La belle juive

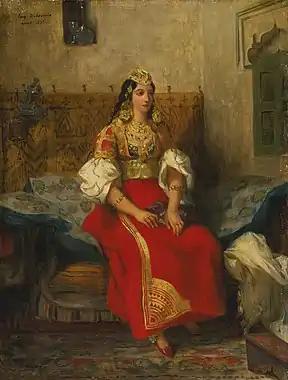

The origins of la belle juive date back to medieval literature. However, the archetype’s full form as known today was established during the 19th century. The appearance of the belle juive is commonly deemed a manifestation of antisemitism on the part of the invoker, primarily because the archetype is commonly employed by non-Jewish artists and authors and is frequently accompanied by other expressions of antisemitic notions both on the part of the creator intended for consumption by anti-Semitic audiences. Britain, France and Germany are the three major countries where the archetype took roots and flourished in the cultural scene during the 19th and early 20th century.